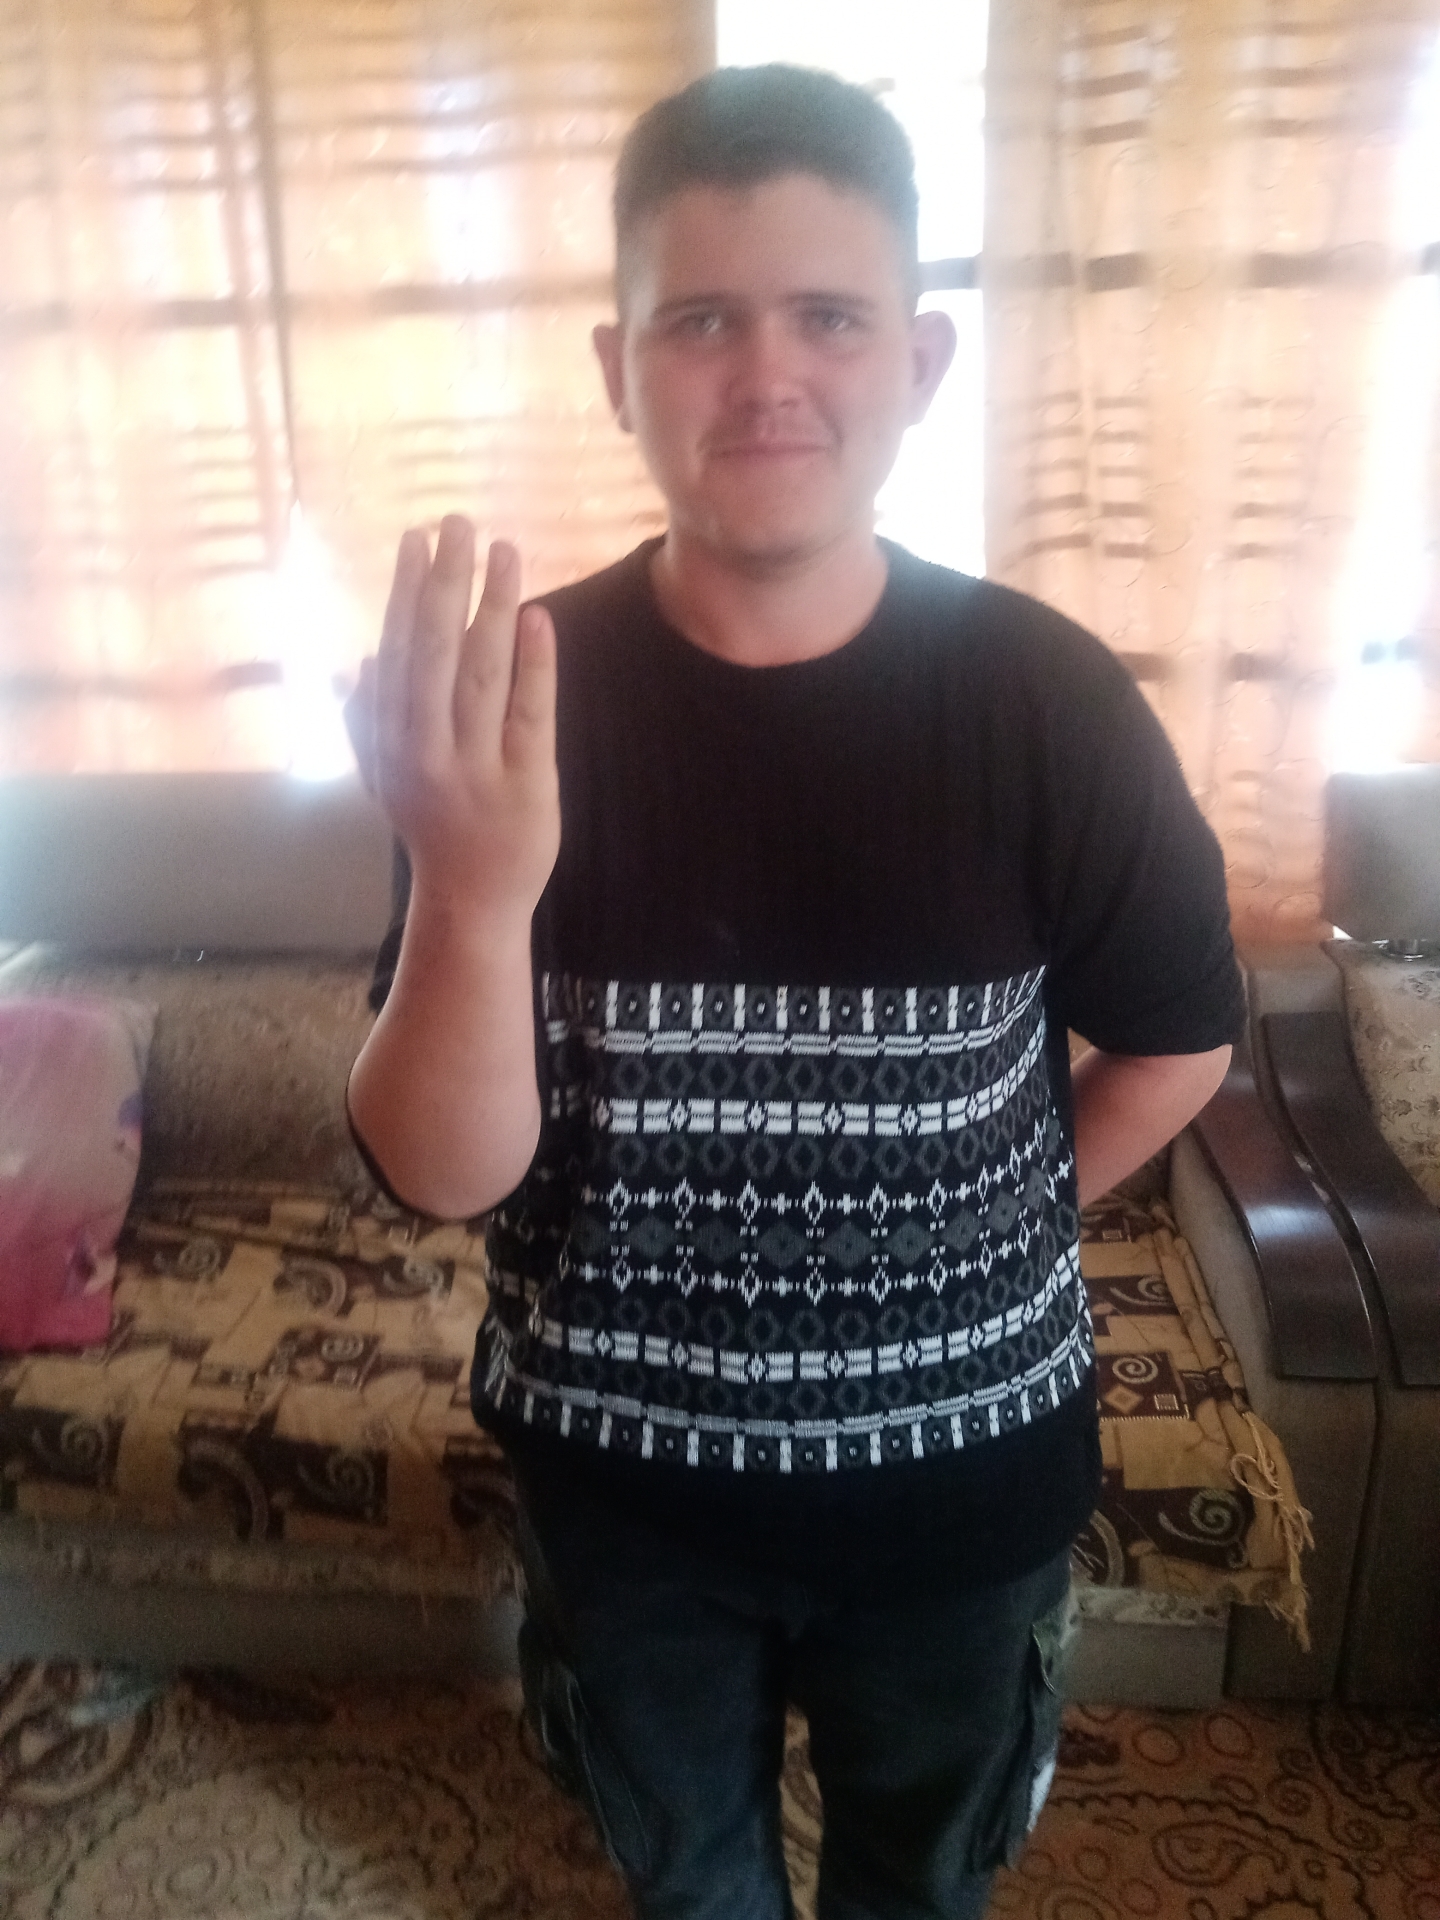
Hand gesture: stop_inverted